Berrigan Shire

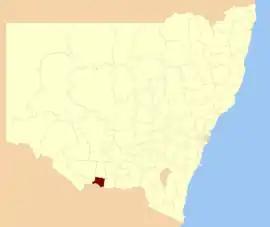
Location in New South Wales

Berrigan Shire is a local government area in the southern Riverina region of New South Wales, Australia. The Shire lies on the New South Wales State border with Victoria formed by the Murray River. The Shire is adjacent to the Newell and Riverina Highways. The Shire is a mainly agricultural region, with dairying, cattle raising, woolgrowing and cropping the main activities. The vast majority of the Shire is irrigated. Tourism is another major activity, concentrated on the river towns of Tocumwal and Barooga.